Kaadhali (1997 film)

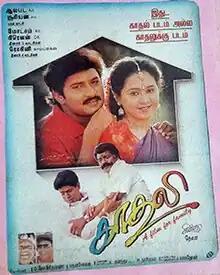
Poster

Kaadhali is a 1997 Indian Tamil-language romance film directed by Siddhu. The film stars Vignesh, Devayani, Karan and Divya. It was released on 25 July 1997.